Mod (film)

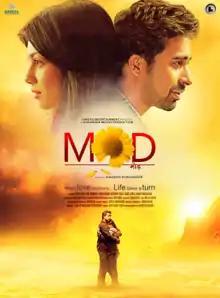

Mod is a 2011 Hindi romantic drama film directed by Nagesh Kukunoor. The film stars Ayesha Takia and Rannvijay Singh, Raghubir Yadav, Tanvi Azmi, and Anant Mahadevan. The film was released on 14 October 2011. The film is a remake of the 2007 Taiwanese film ′'Keeping Watch.′′